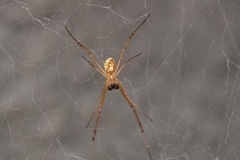
Species: Lactrodectus_hesperus